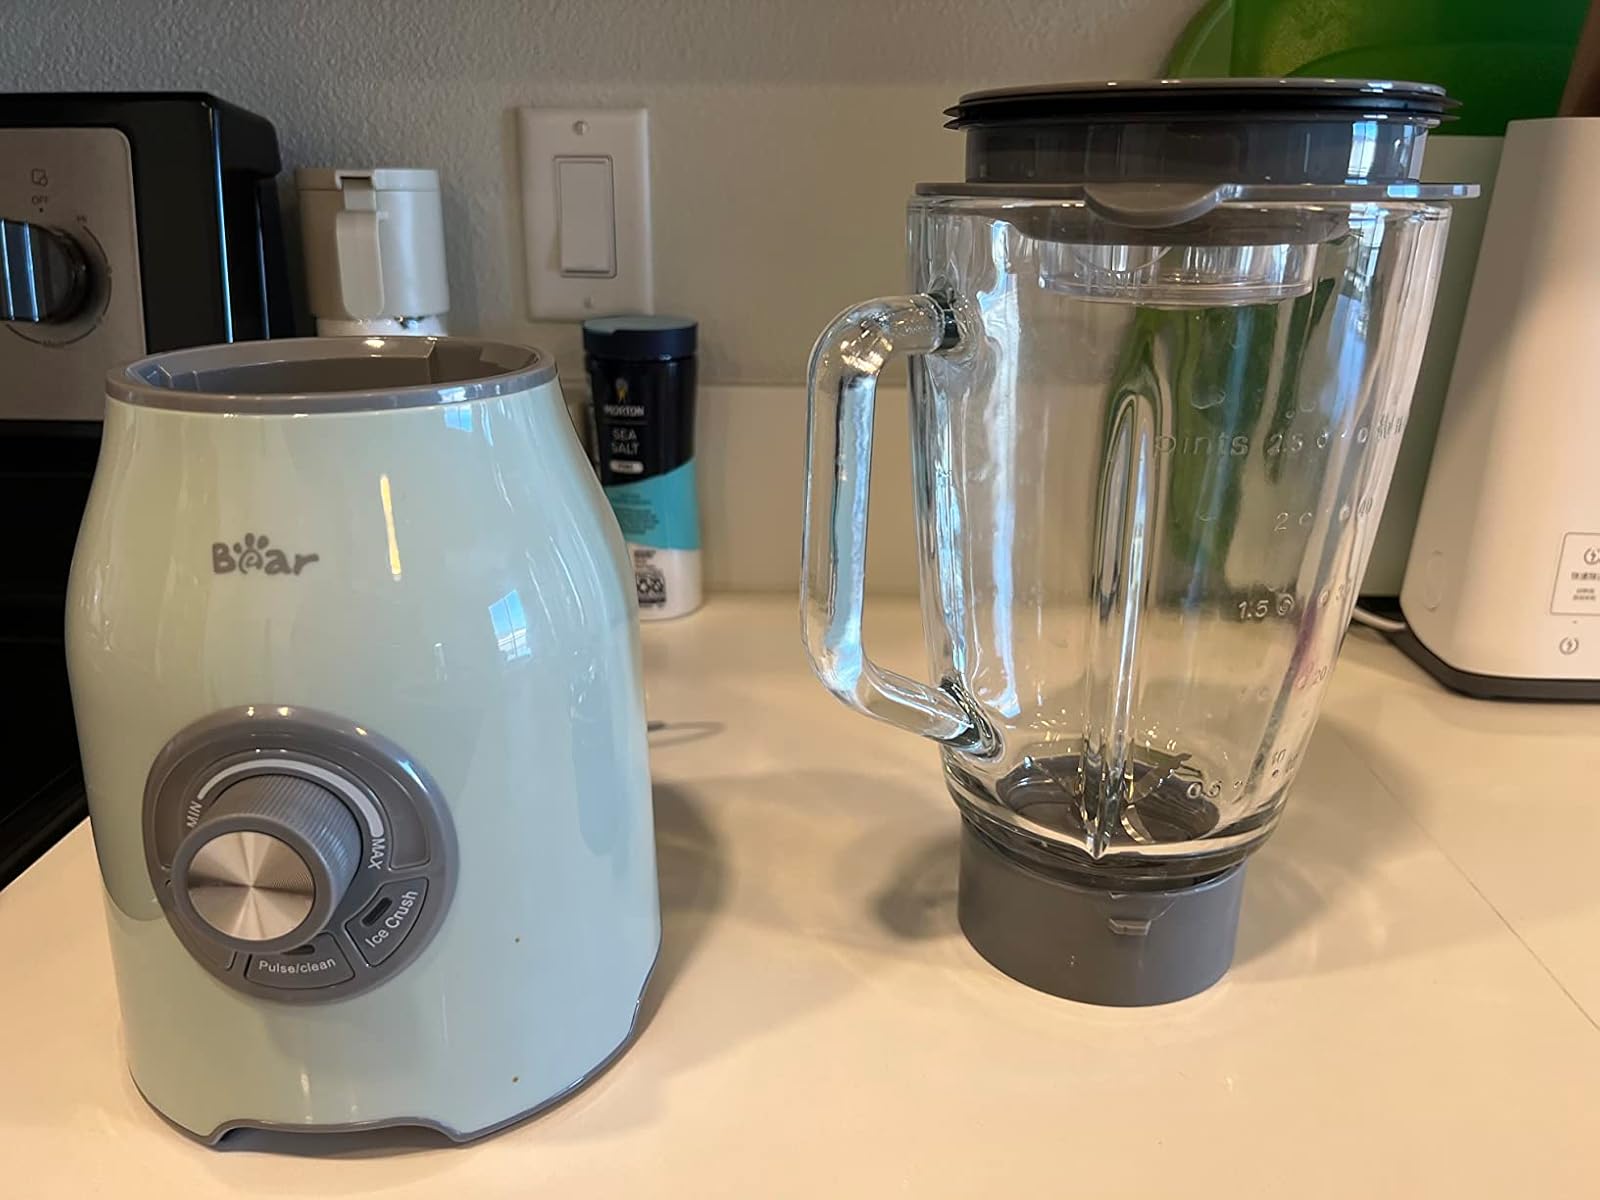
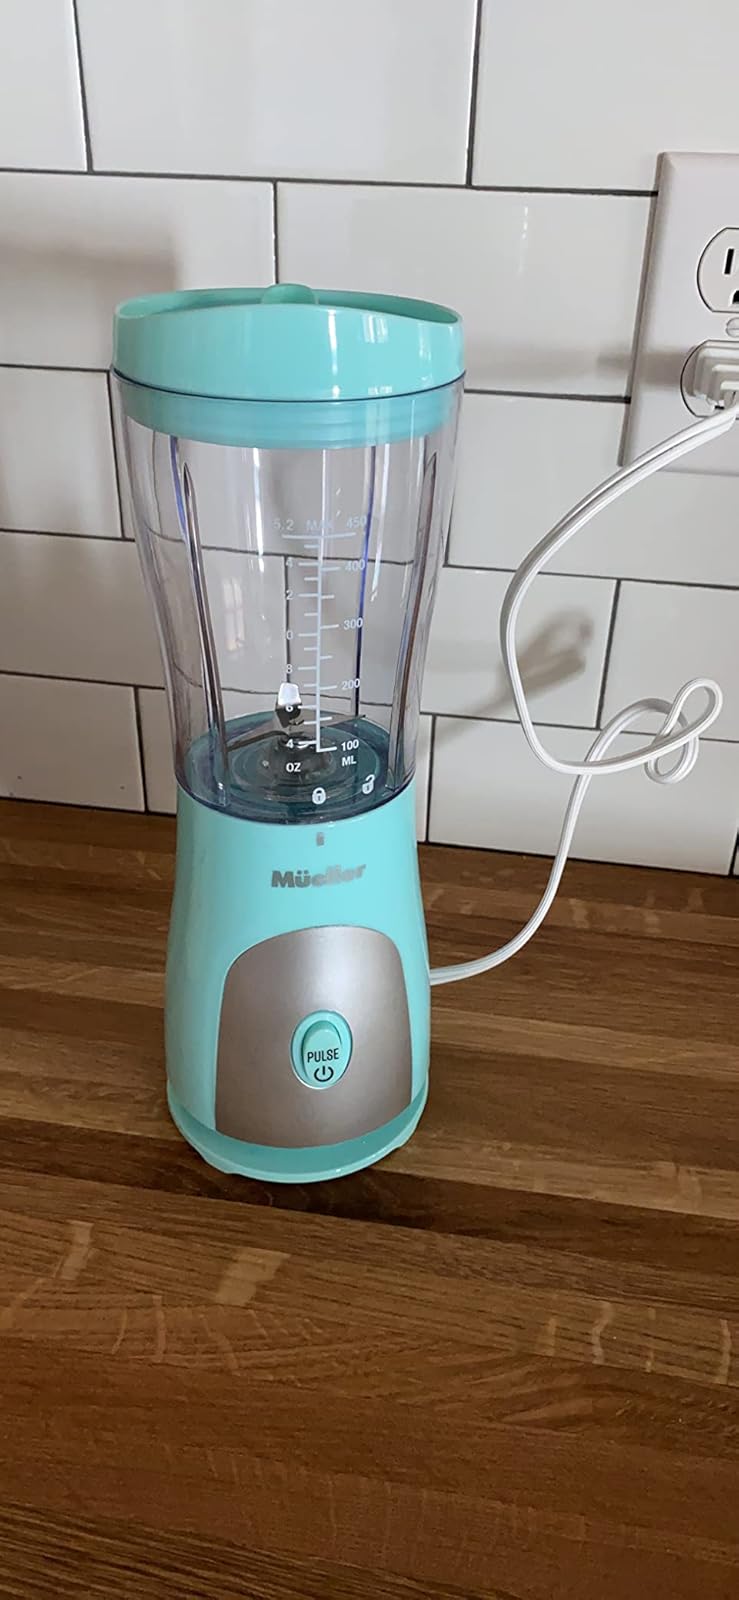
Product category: items_blender
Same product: no